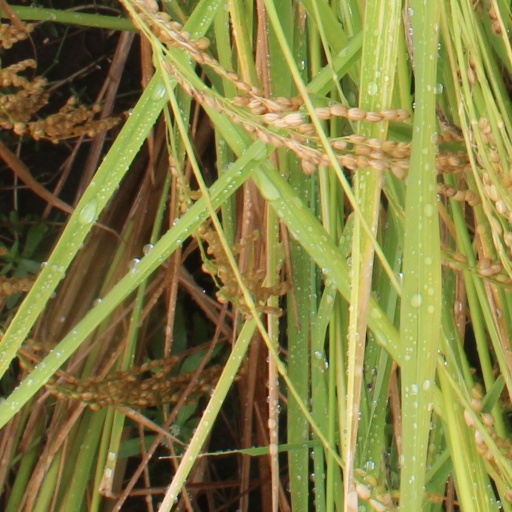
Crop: rice